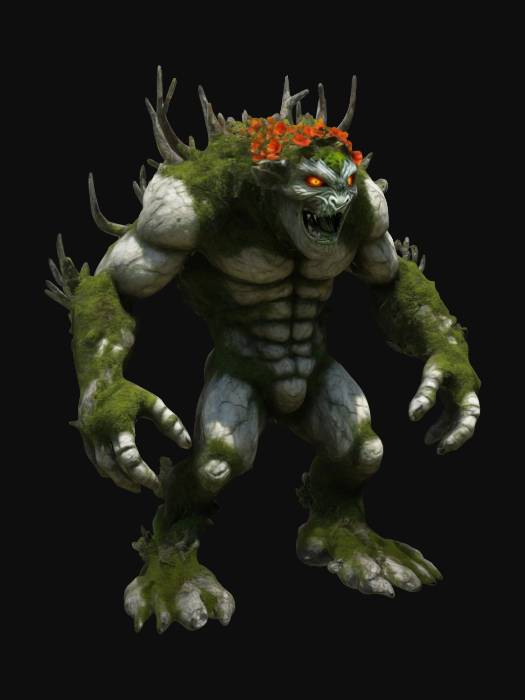
미적 점수 (1~10점): 8